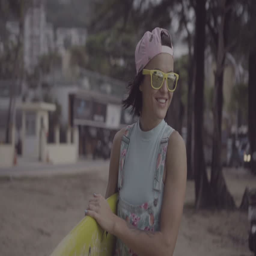
happy woman wearing yellow sunglasses and pink hat walking on the beach with surfboard during summer day - video in slow motion